St. Nicholas Church, Zărnești

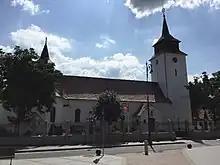
St. Nicholas Church

St. Nicholas Church is a Romanian Orthodox church located at 1 Tiberiu Spârchez Street, Zărnești, Romania. It is dedicated to Saint Nicholas.